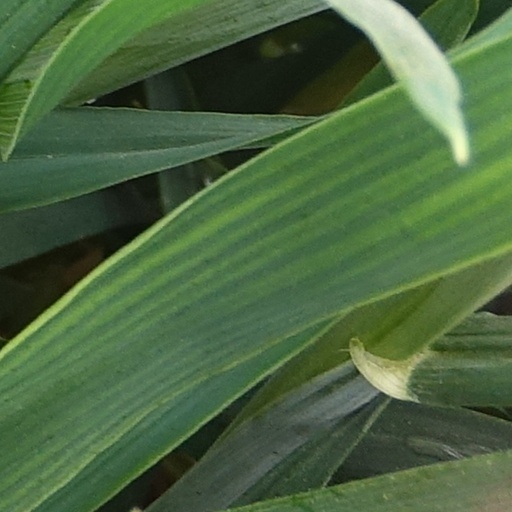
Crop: wheat